The Desperate Hours (Hayes novel)

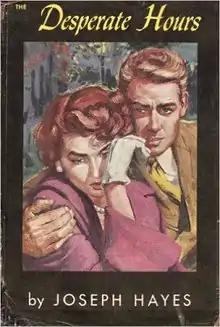
First edition cover

The Desperate Hours is a 1954 thriller novel written by American writer Joseph Hayes. It concerns three escaped convicts and their invasion of a suburban home and its family.